No Skin

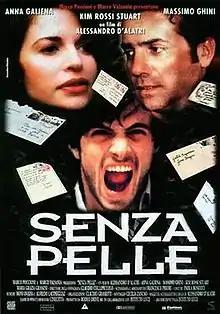

No Skin is a 1994 Italian drama film written and directed by Alessandro D'Alatri. It entered the Quinzaine des Réalisateurs section at the 47th Cannes Film Festival. For this film D'Alatri won the David di Donatello, the Nastro d'Argento and the Ciak d'oro for best screenplay.